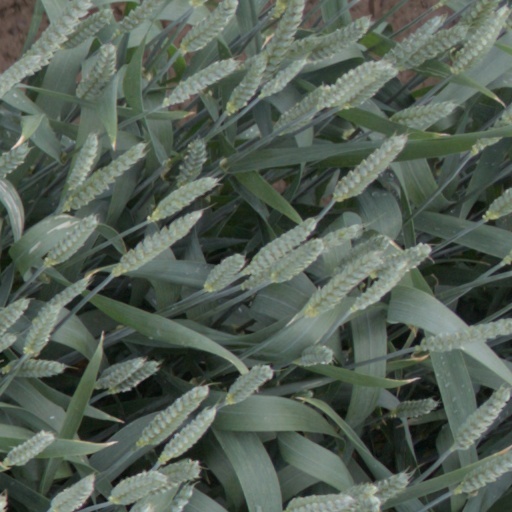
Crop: wheat